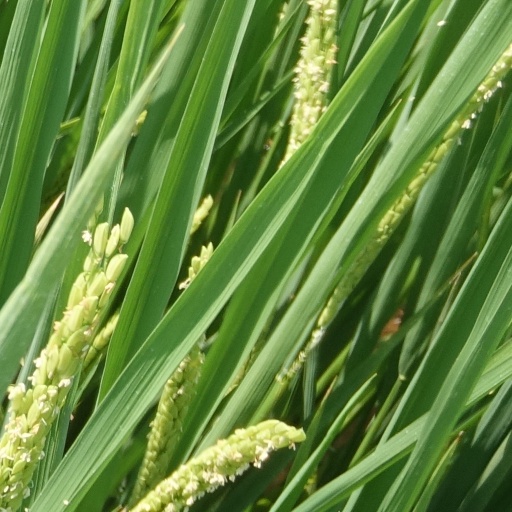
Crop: rice